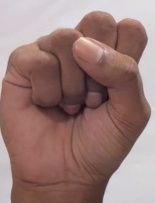
ASL sign: S